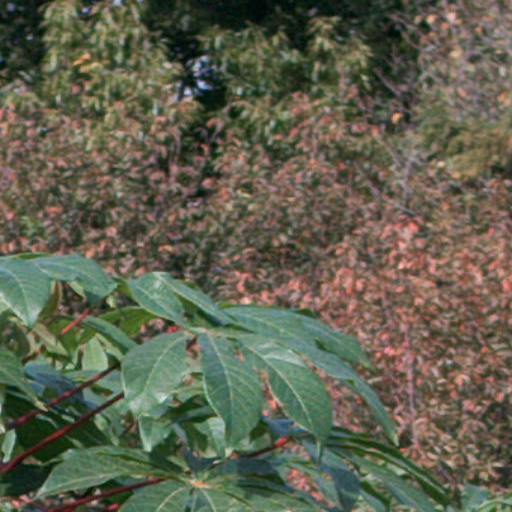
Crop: cassava